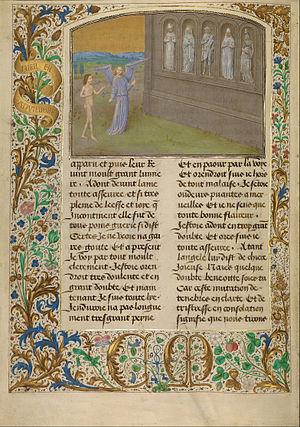
La vision de Tondale est la vision d’un chevalier irlandais du XIIᵉ siècle écrite en 1149 par le frère Marcus. Vu comme un texte visionnaire de la littérature traitant de l’au-delà, il a été traduit, du latin original, 43 fois en 15 langues différentes durant le XVᵉ siècle. La vision fut très populaire auprès des Germaniques avec 10 traductions en allemand et 4 traductions en néerlandais. Elle fut aussi traduite 11 fois en français. Jacques Le Goff a ramené un intérêt sur cette vision plus récemment en ravivant le débat théologique sur la naissance du purgatoire dans l’au-delà.